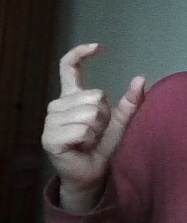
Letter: nun